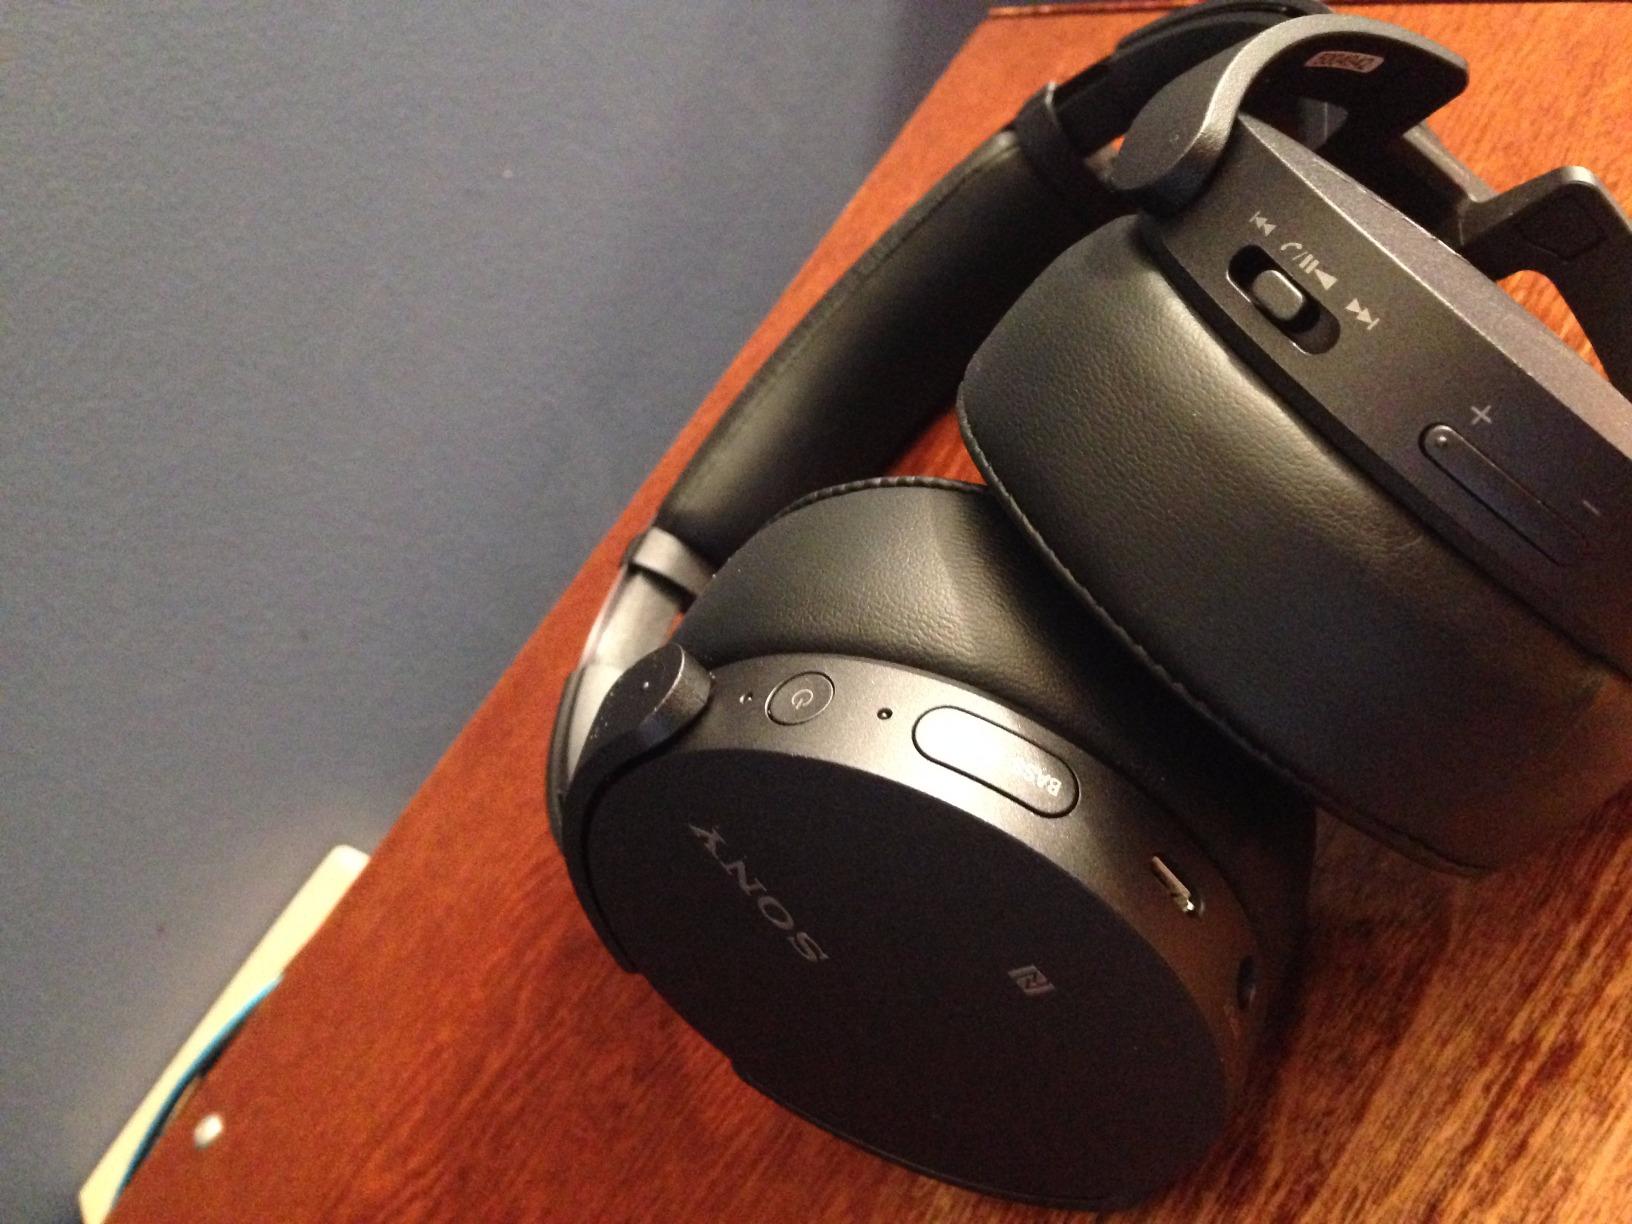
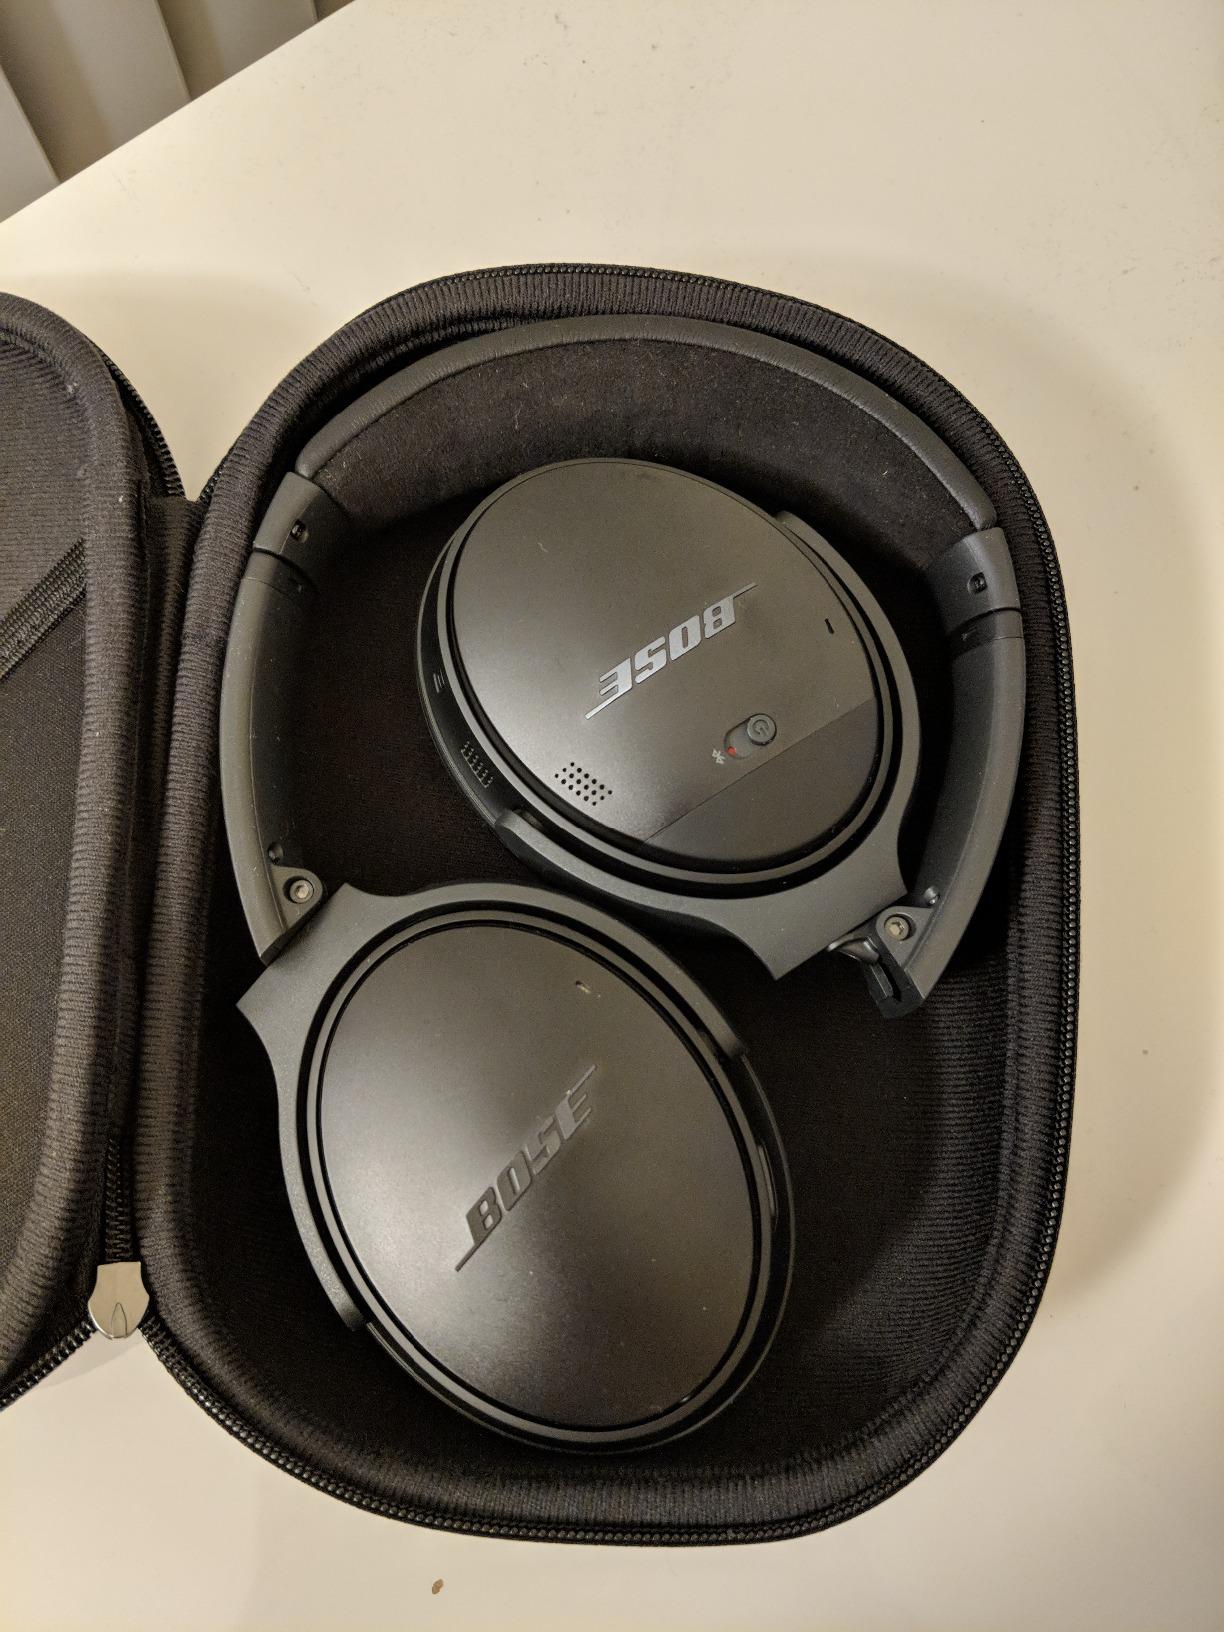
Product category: headphones
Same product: no